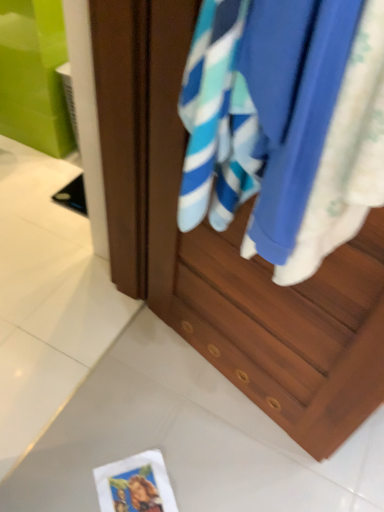
Question: From the image's perspective, locate the beach towel lying above the wooden cabinet at center. Your answer should be formatted as a tuple, i.e. [(x, y)], where the tuple contains the x and y coordinates of a point satisfying the conditions above.
Answer: [(0.742, 0.242)]